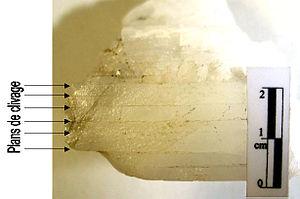
Quartz clivé de Saint-Paul-la-Roche (Dordogne). Ce quartz ultra pur a la propriété exceptionnelle d'être clivable. Les plans de clivage sont bien visibles sur la photo. Certains voient en cette propriété une conséquence de l'impact météoritique de Rochechouart-Chassenon, d'autres expliquent son origine dans une cristallisation sous contraintes uni-directionnelles. Le filon est malheureusement épuisé, sur-exploité dans les années 1970. Auteur Ce morceau de minéral a été trouvé par François Kraut qui l'a donné à son collègue François Permingeat. Il appartient maintenant à la collection du laboratoire de minéralogie de l'Observatoire Midi-Pyrénées à Toulouse. Photo de Guillaume Fleury (août 2006).
François Kraut, né le 8 février 1907 à Pinkafeld en Autriche-Hongrie et décédé le 28 août 1983 à Paris, est un géologue et minéralogiste austro-hongrois naturalisé français, docteur en géologie.
Saint-Paul-la-Roche est une commune française située dans le département de la Dordogne, en région Nouvelle-Aquitaine.